Horti Liciniani

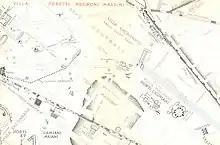
Map of excavations, 1901 (Lanciani)

Various artistic finds and statues have been found in the area starting from the 16th century, confirming the vast artistic collection of the Horti Liciniani. These included Venus, Aesclepius and one of Athena (thought to be Minerva) with the snake (symbol of medicine) from which the name derives.